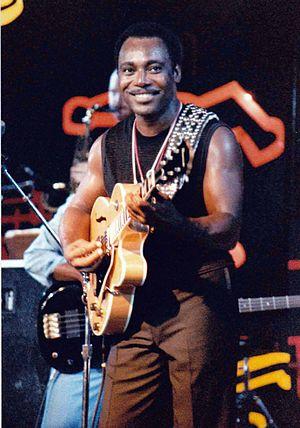
Georges Benson en 1986 au Montreux Jazz Festival.
George Benson est un guitariste, chanteur, et compositeur de jazz né le 22 mars 1943 à Pittsburgh en Pennsylvanie aux États-Unis.
Le Grammy Award for Best Jazz Vocal Performance, Male est une récompense musicale décernée de 1981 à 1991 à des artistes de jazz lors de la cérémonie des Grammy Awards.